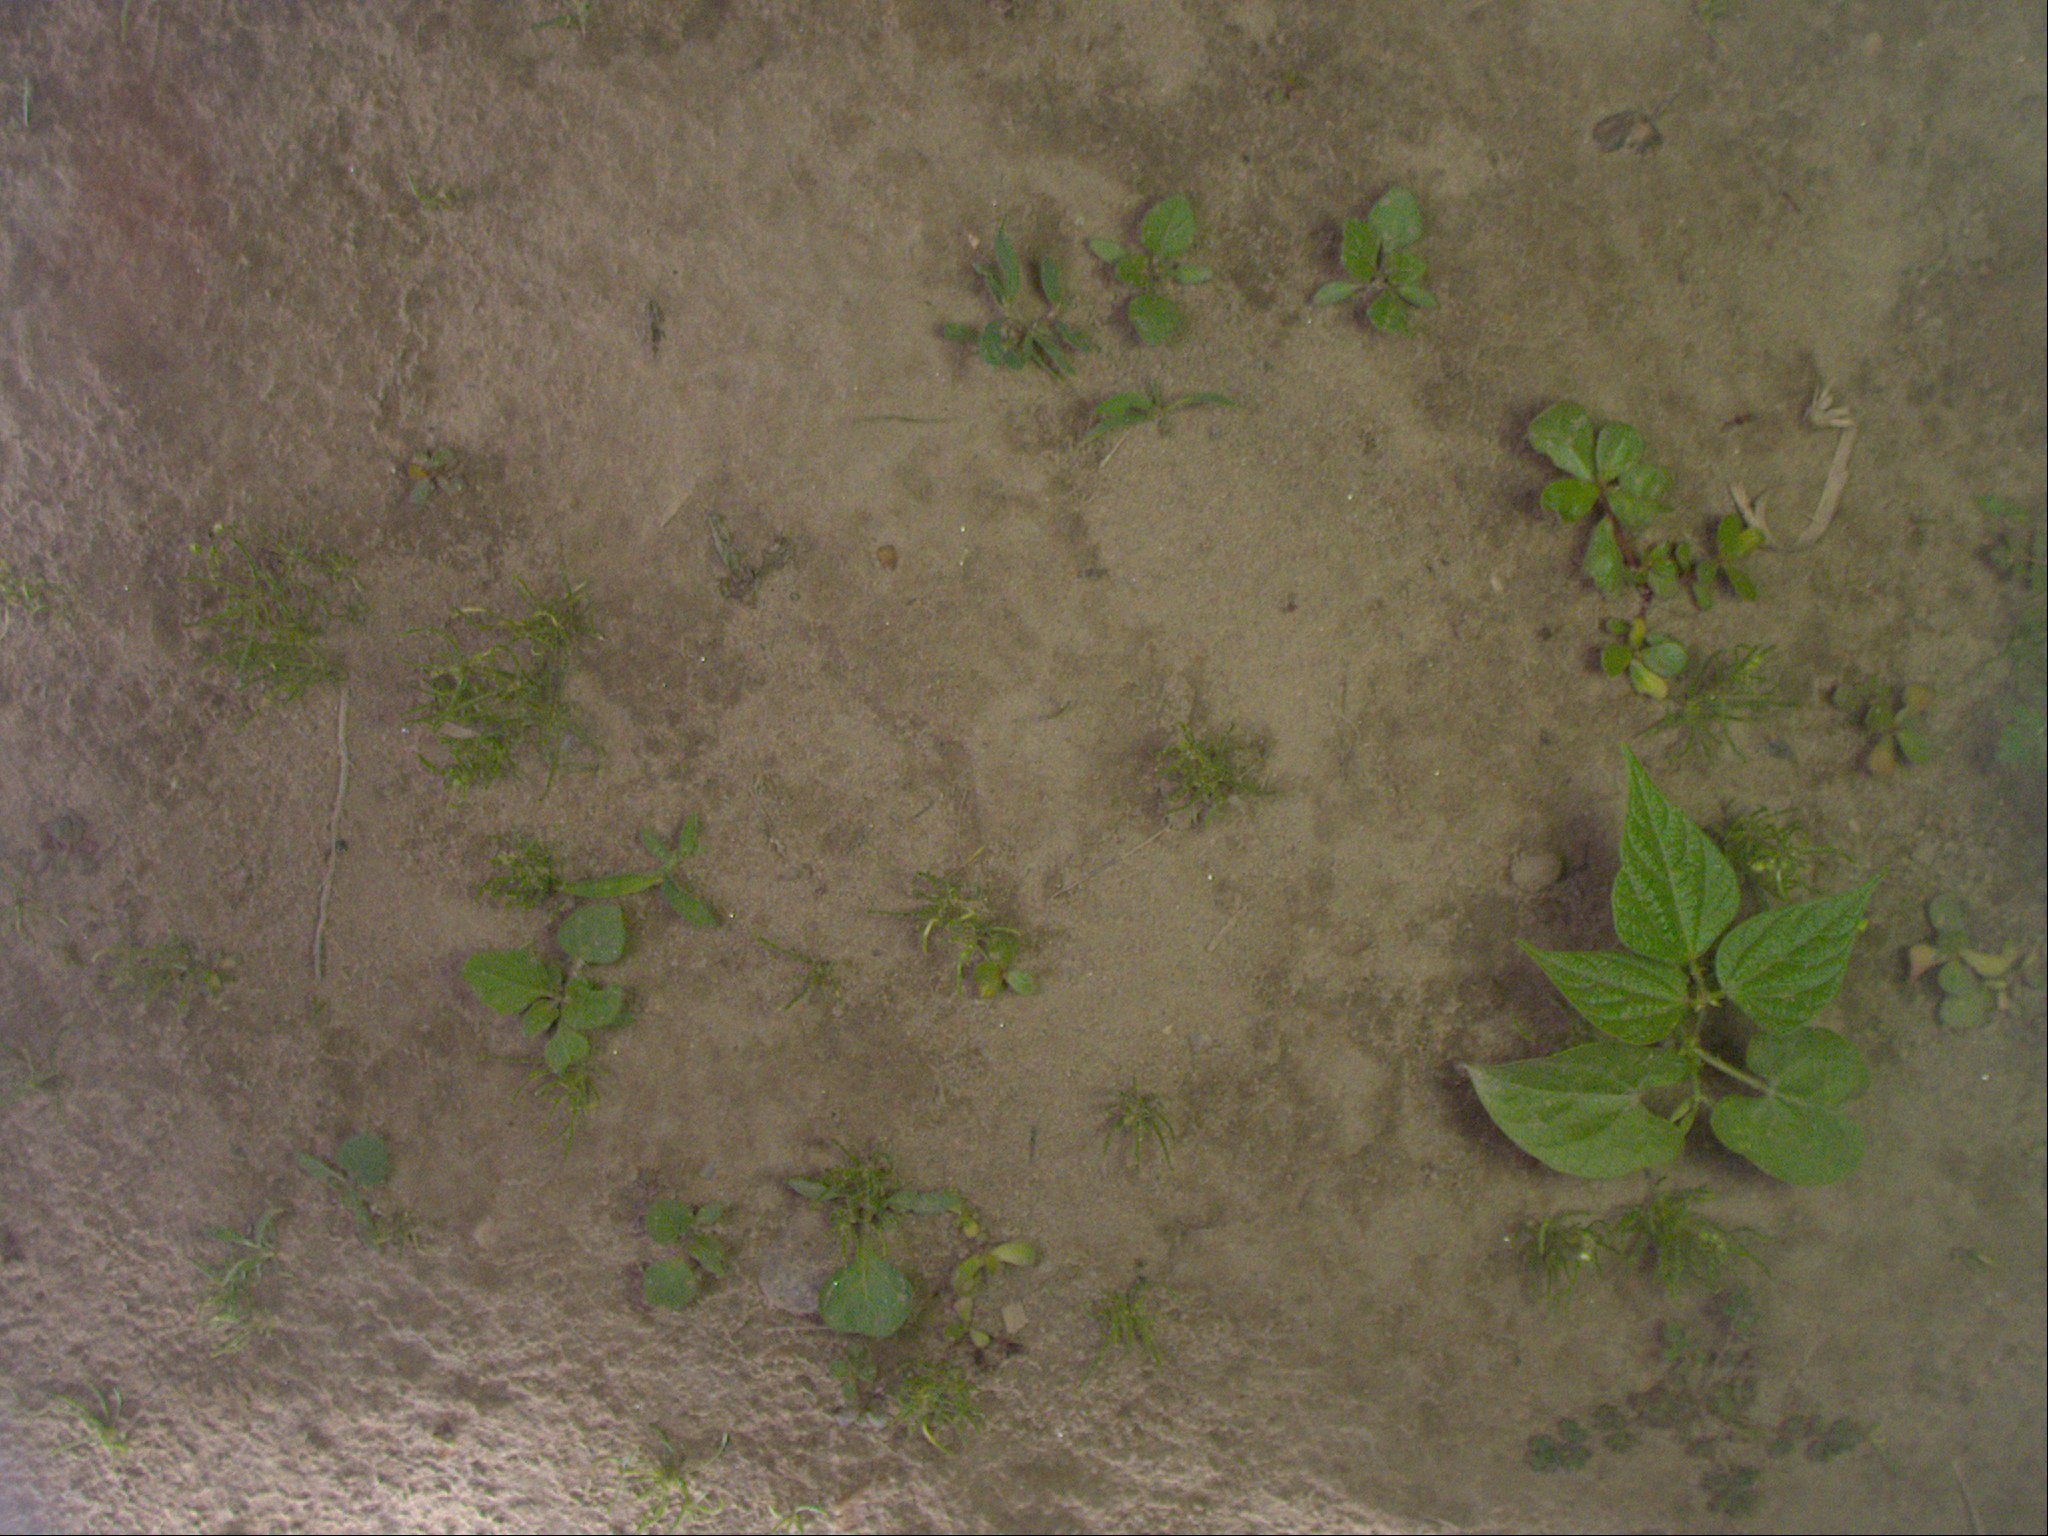
Crop: bean
Objects: bean, stem_bean